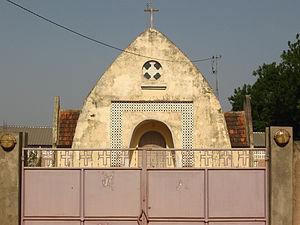
Vélingara est une ville de Casamance, située à 123 km de Kolda et à 311 km de Ziguinchor. Elle est située dans la région historique du Fouladou.